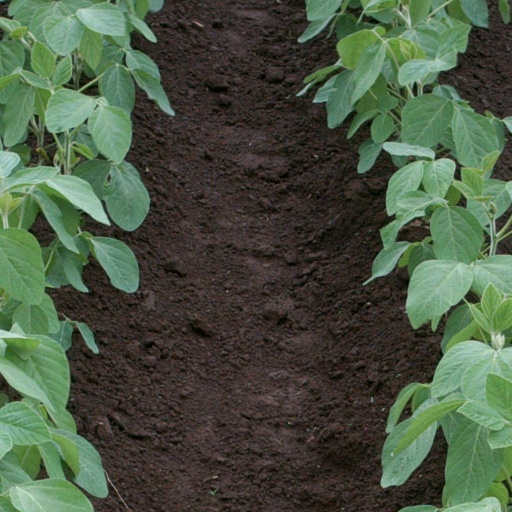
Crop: soybean